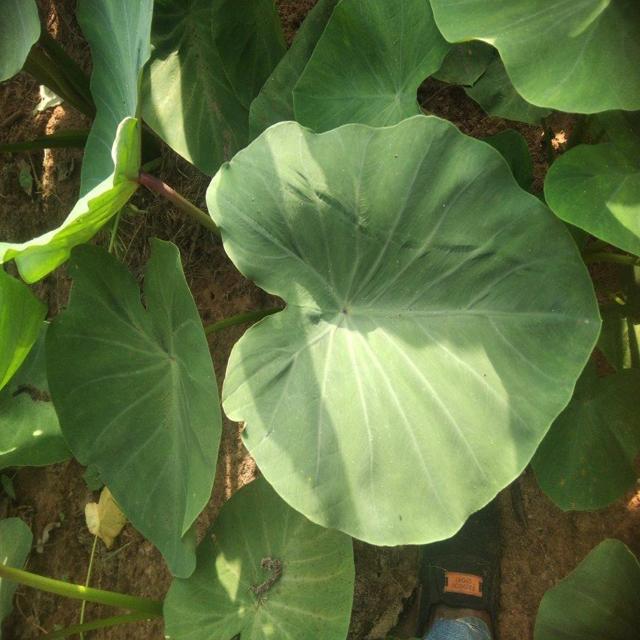
Label: Healthy